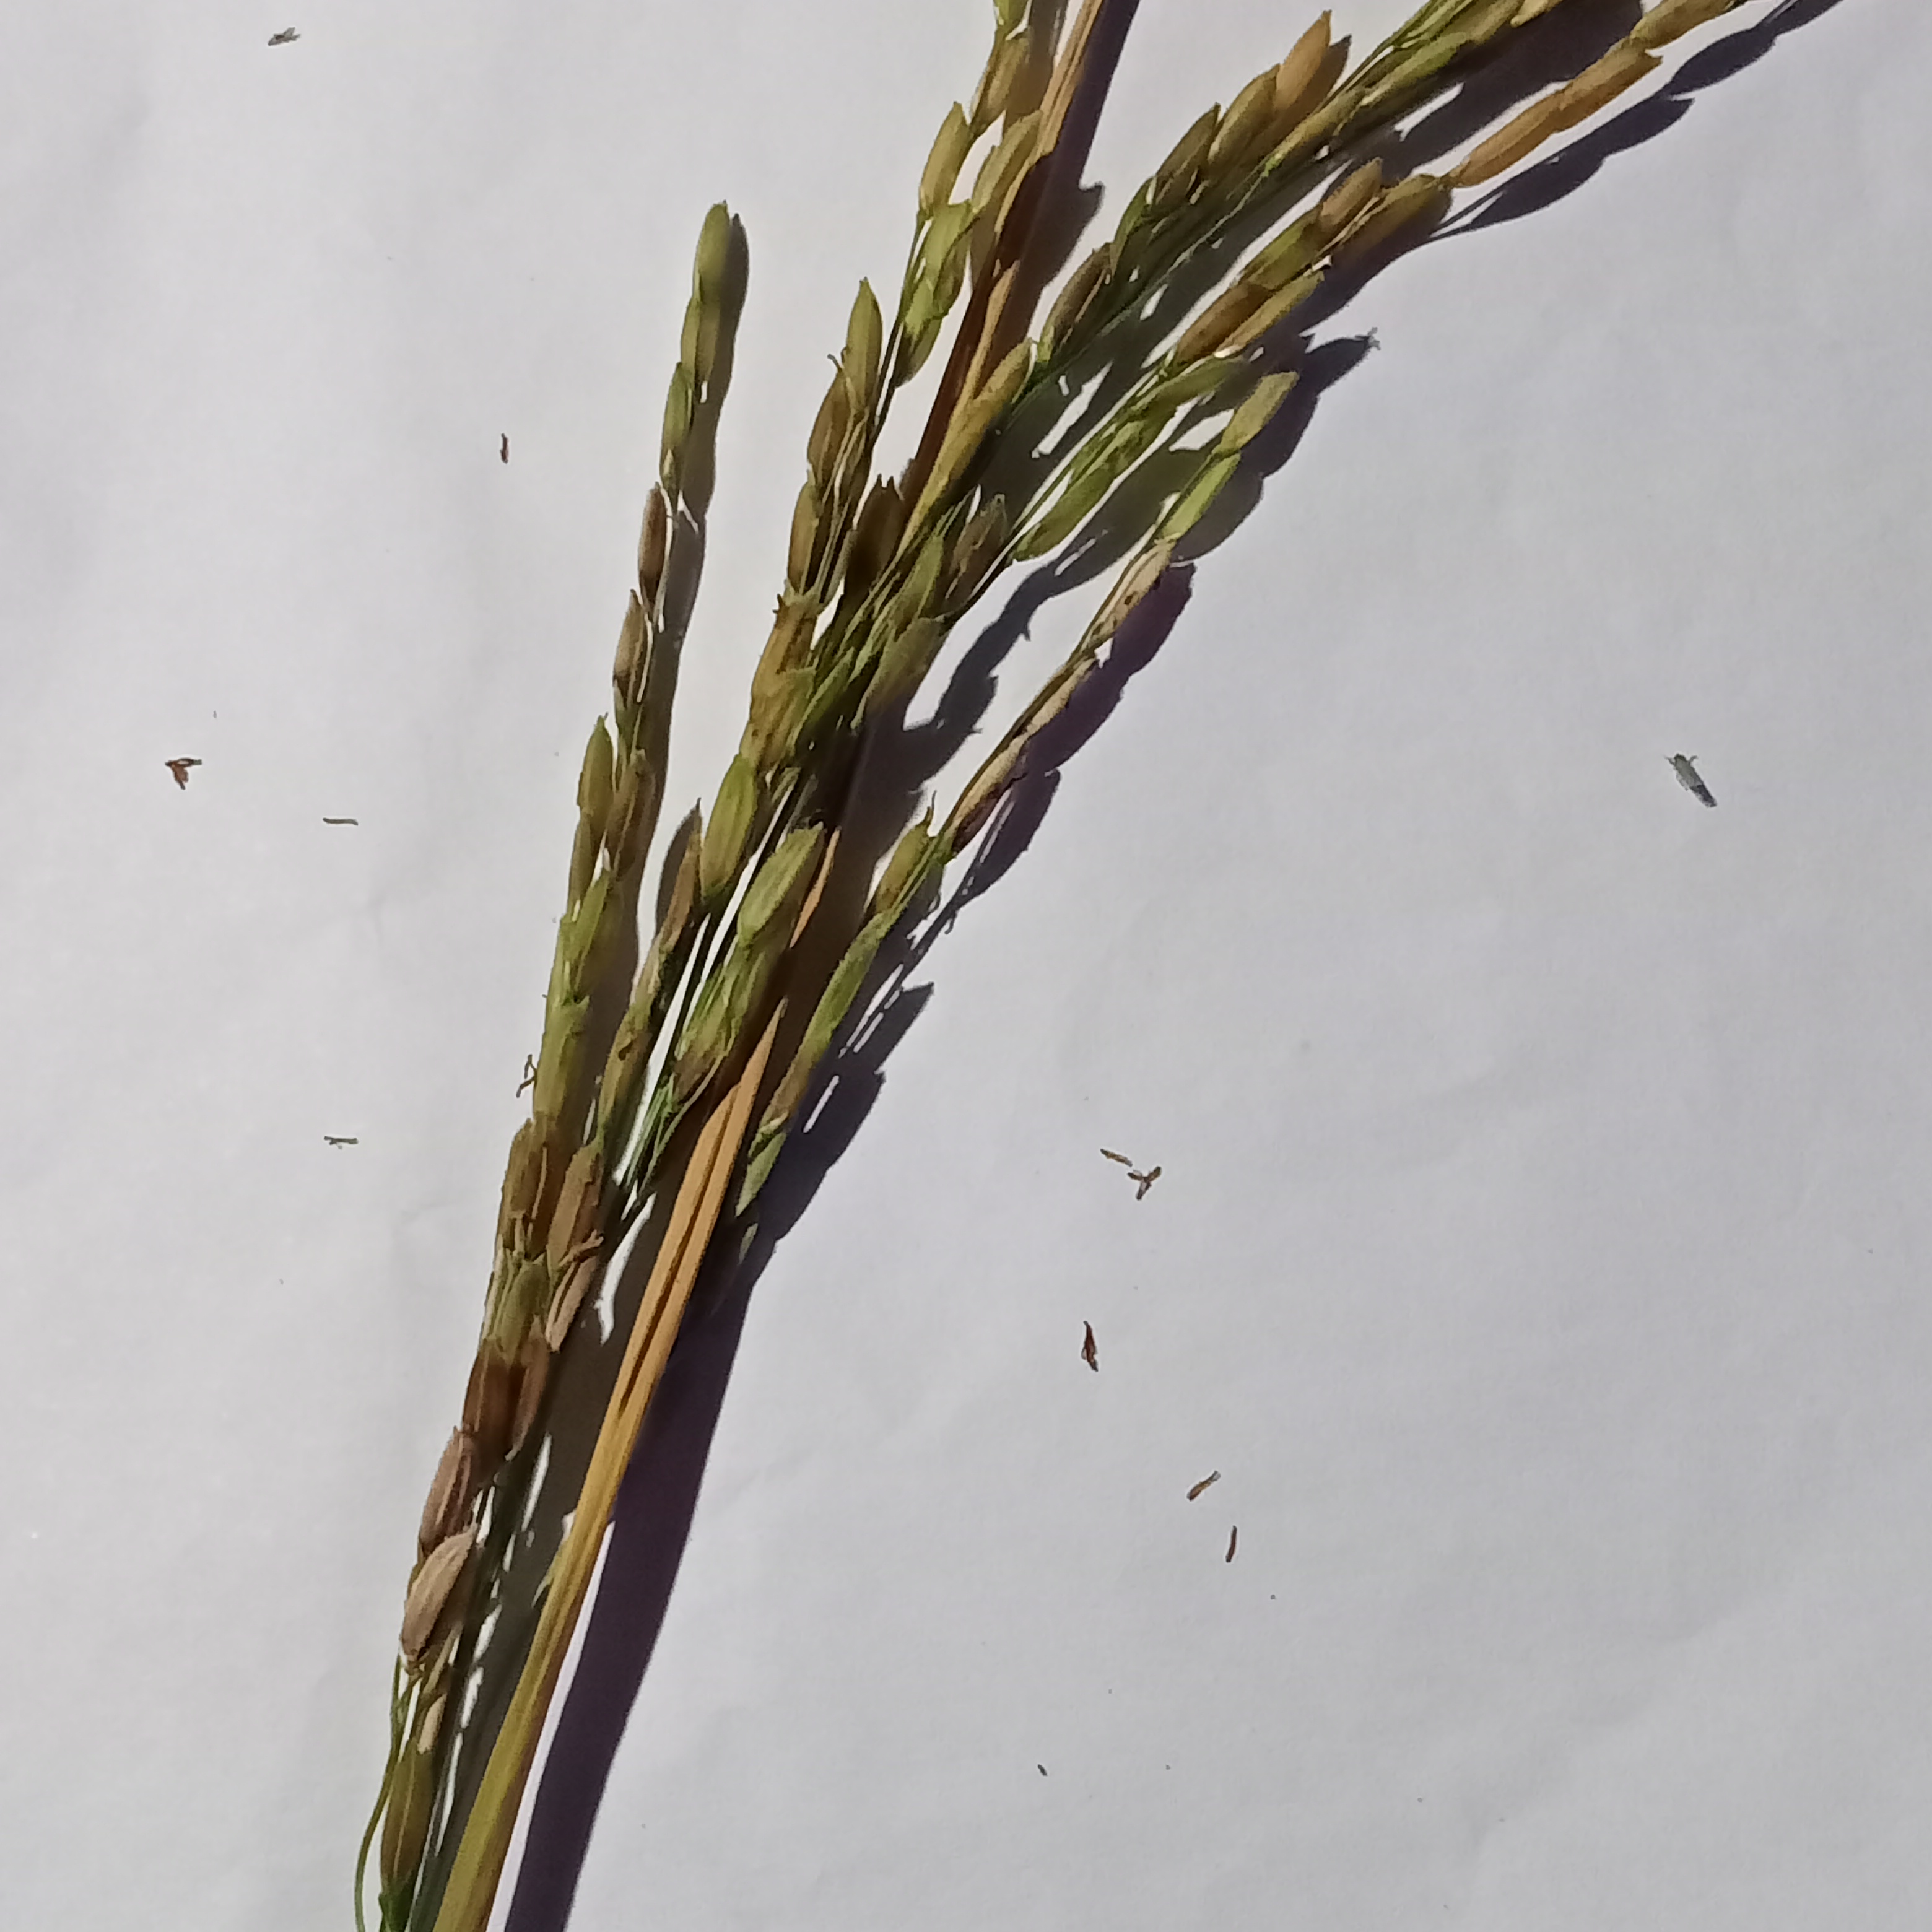
Nhãn: Bệnh Đạo ôn lá và cổ bông (Rice leaf and neck blast)